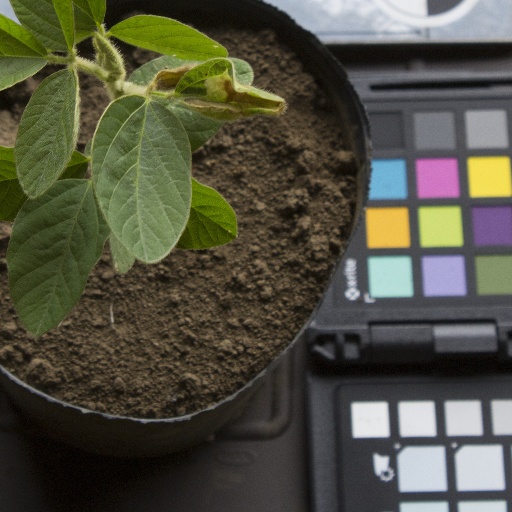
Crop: soybean